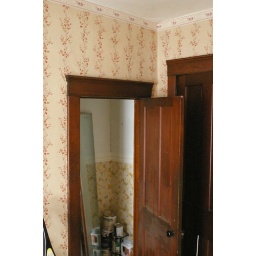
Former stairs to basement - in first floor bedroom